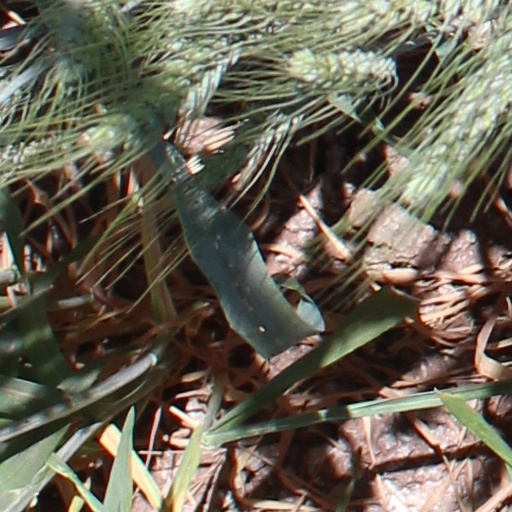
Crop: wheat